Edward J. Burrow

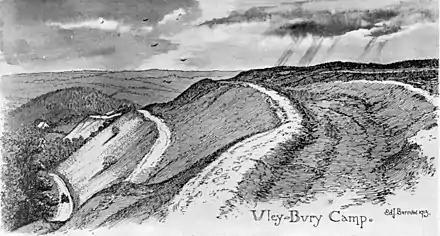
Uley Bury, an illustration by Burrow from""The Ancient Entrenchments and Camps of Gloucestershire" published in 1919

Edward J. Burrow (8 June 1869, Wellington, Somerset – 19 September 1934, Cheltenham) was a prodigious engraver and founder of Edward J. Burrow and Co., a printing and publishing firm.